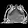
Label: Bag